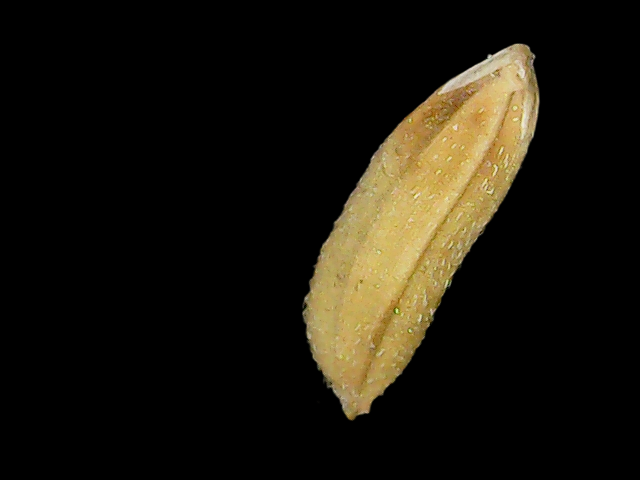
Rice variety: Binadhan16